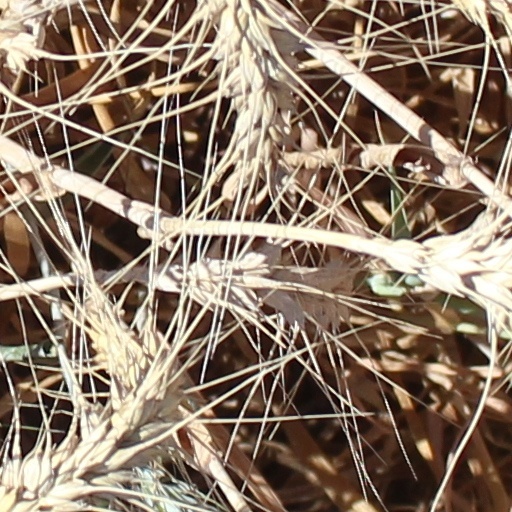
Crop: wheat